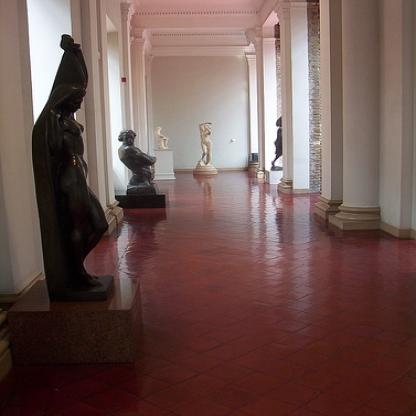
Scene: Indoor